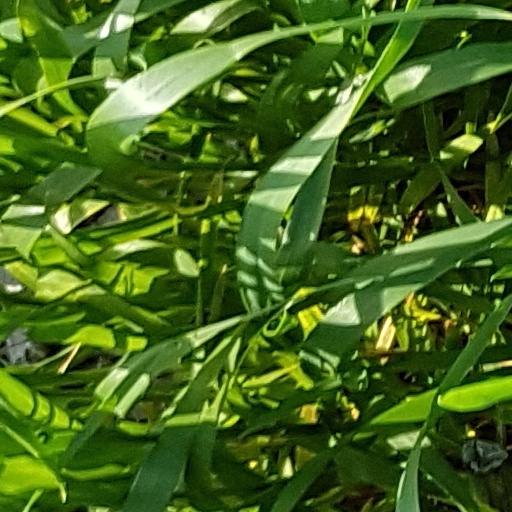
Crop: wheat